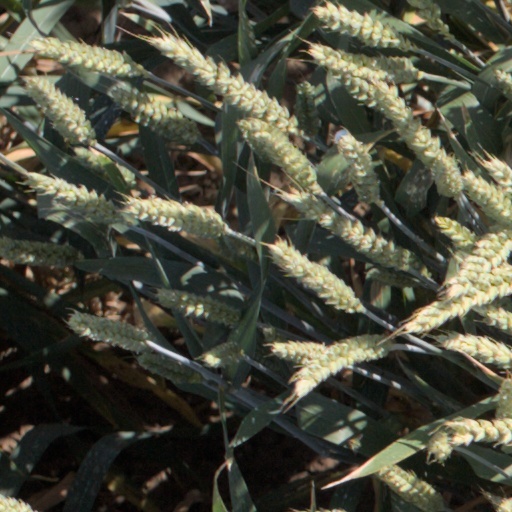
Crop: wheat